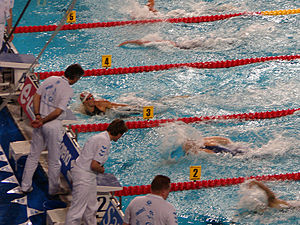
EM i svømning 2008
Alain Bernard slår verdensrekorden i 100 m fri
EM i svømning og vandsport 2008 blev holdt i Eindhoven, Holland, fra 13.–24. marts 2008. Det var det europæiske mesterskab i svøming, udspring og for 2008. To nye konkurrencer blev indført: mændenes 800 m fri og kvindernes 1500 m fri. Dette var første gang, at mændenes og kvindernes programmer var identiske.